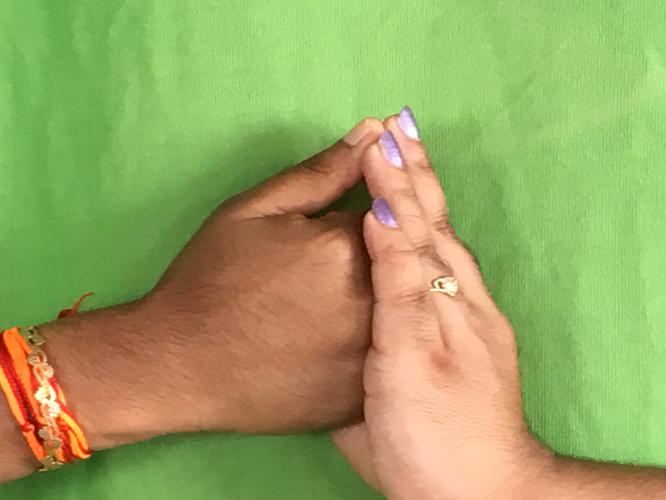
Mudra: Shanka
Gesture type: double_hand